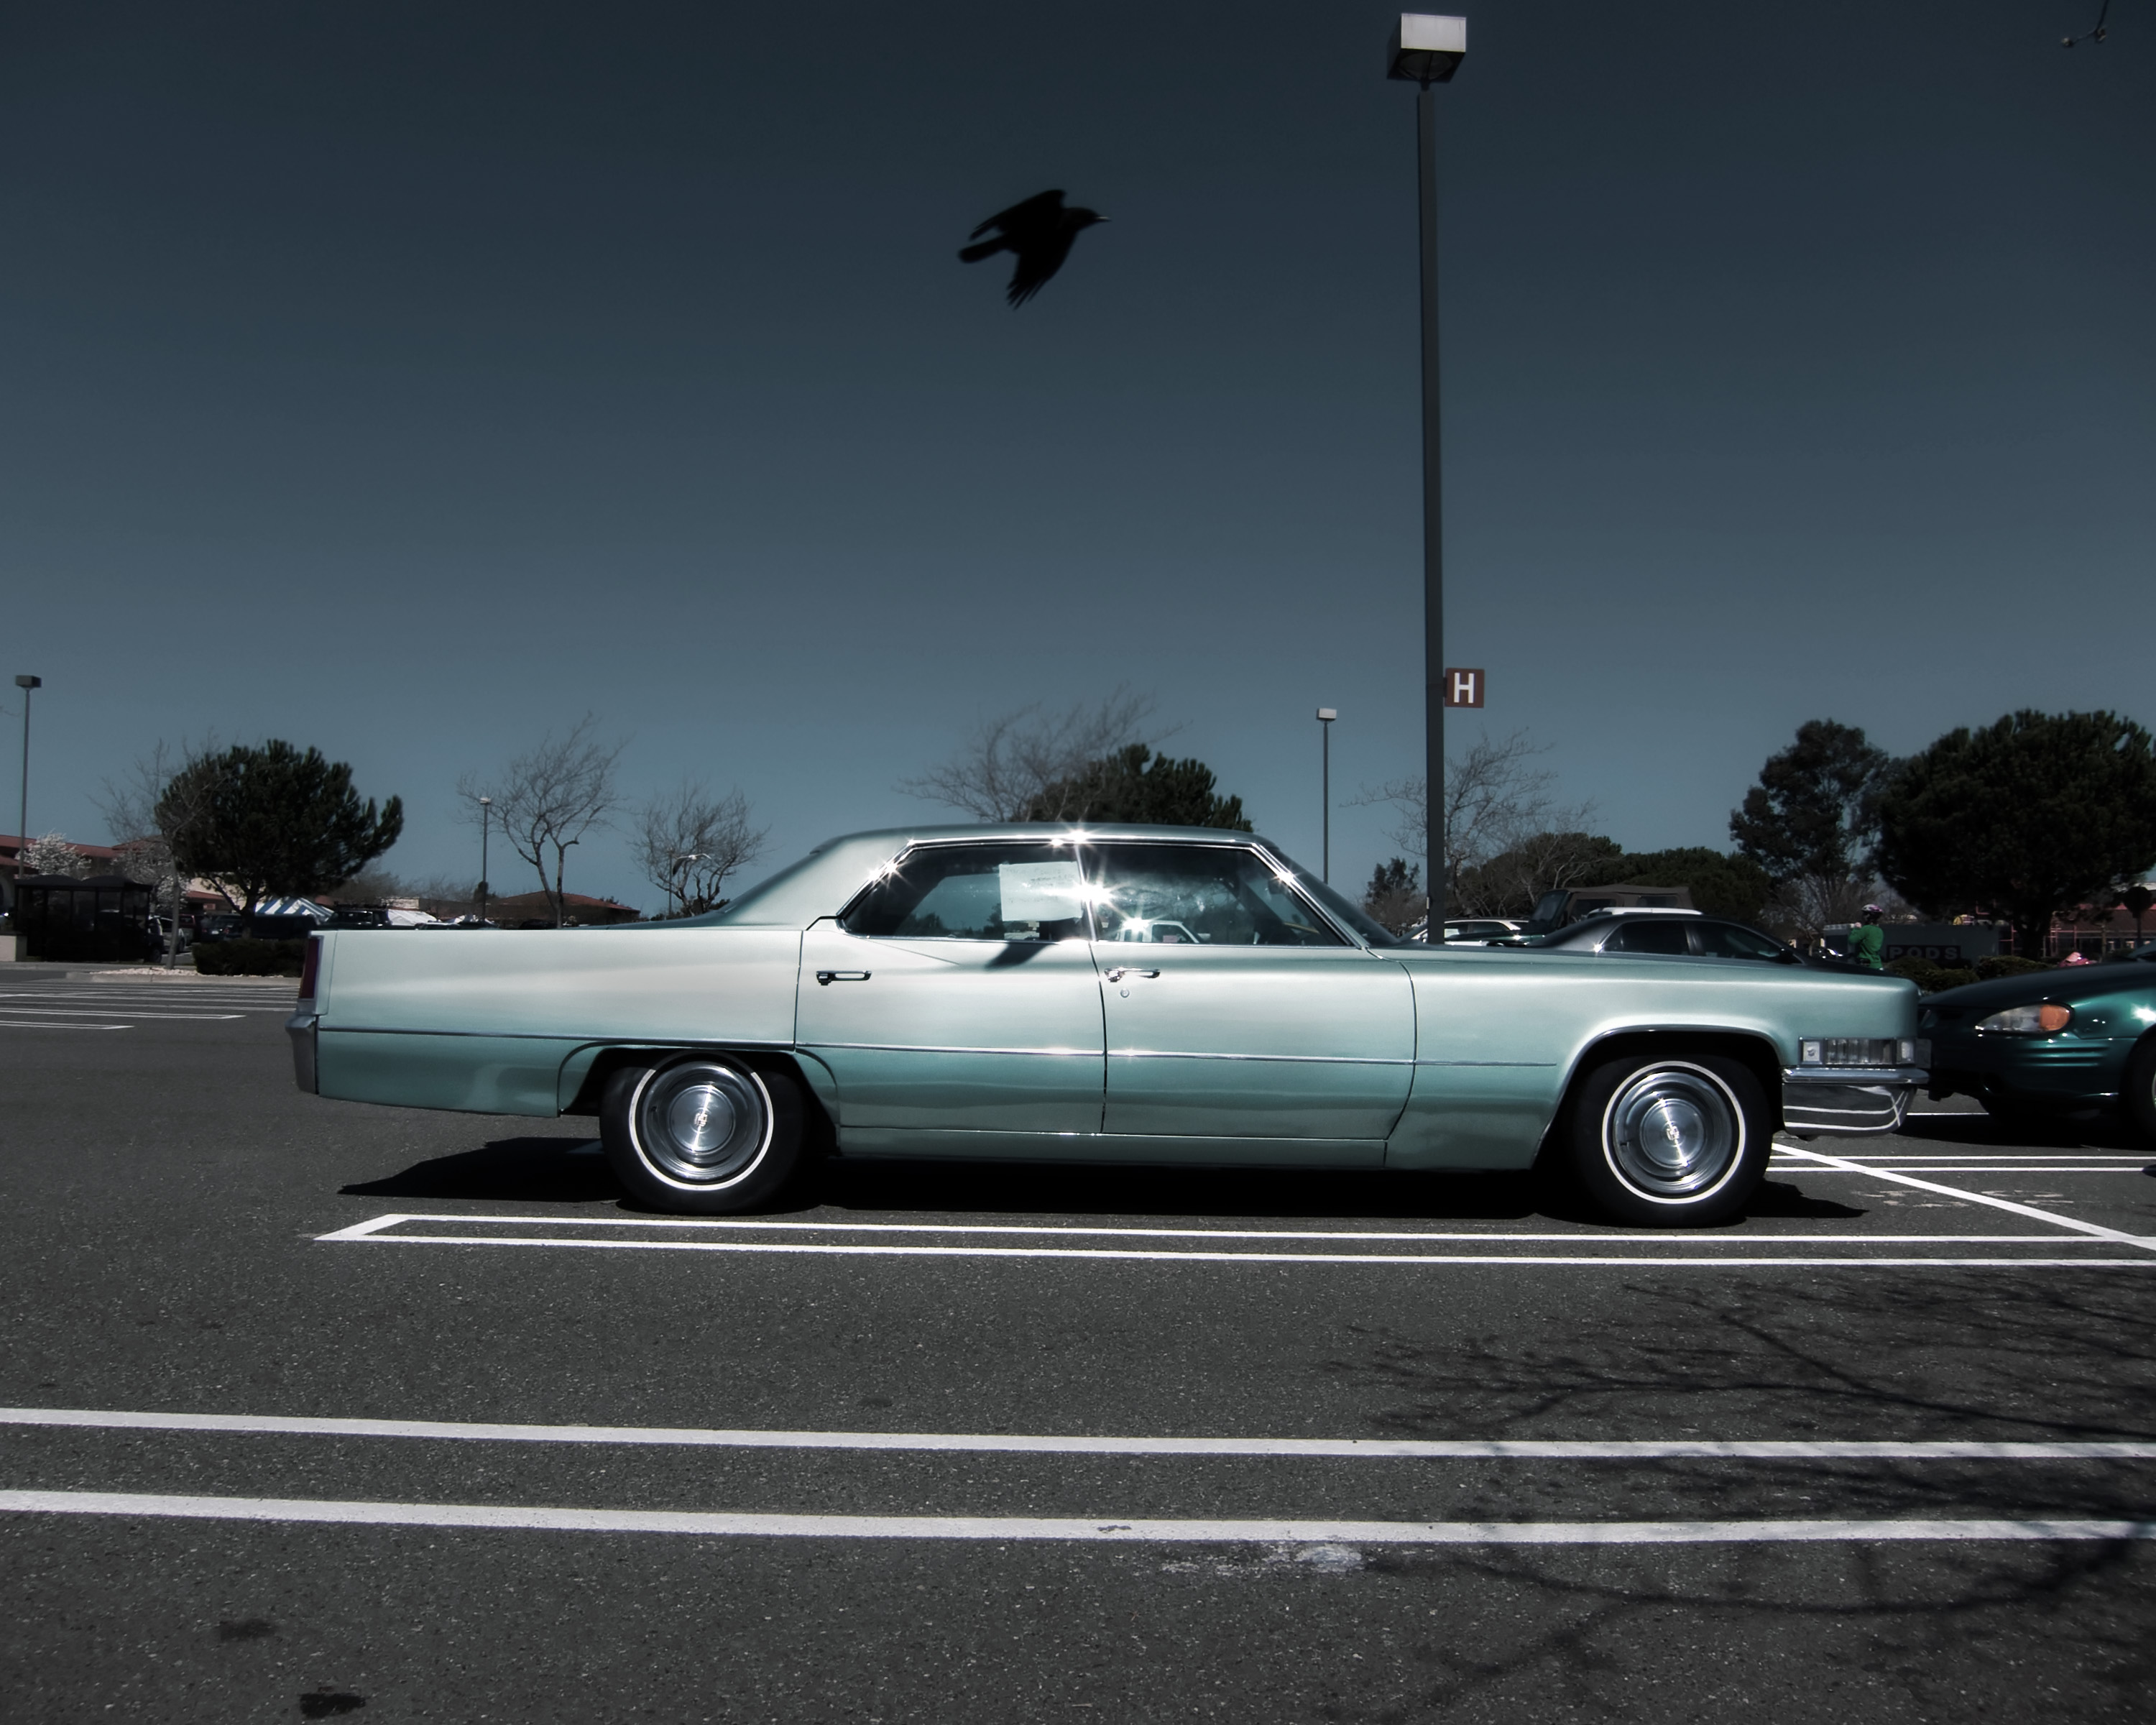
car, vehicle, motor vehicle, sedan, antique car, land vehicle, automobile make, automotive exterior, automotive design, luxury vehicle, full size car